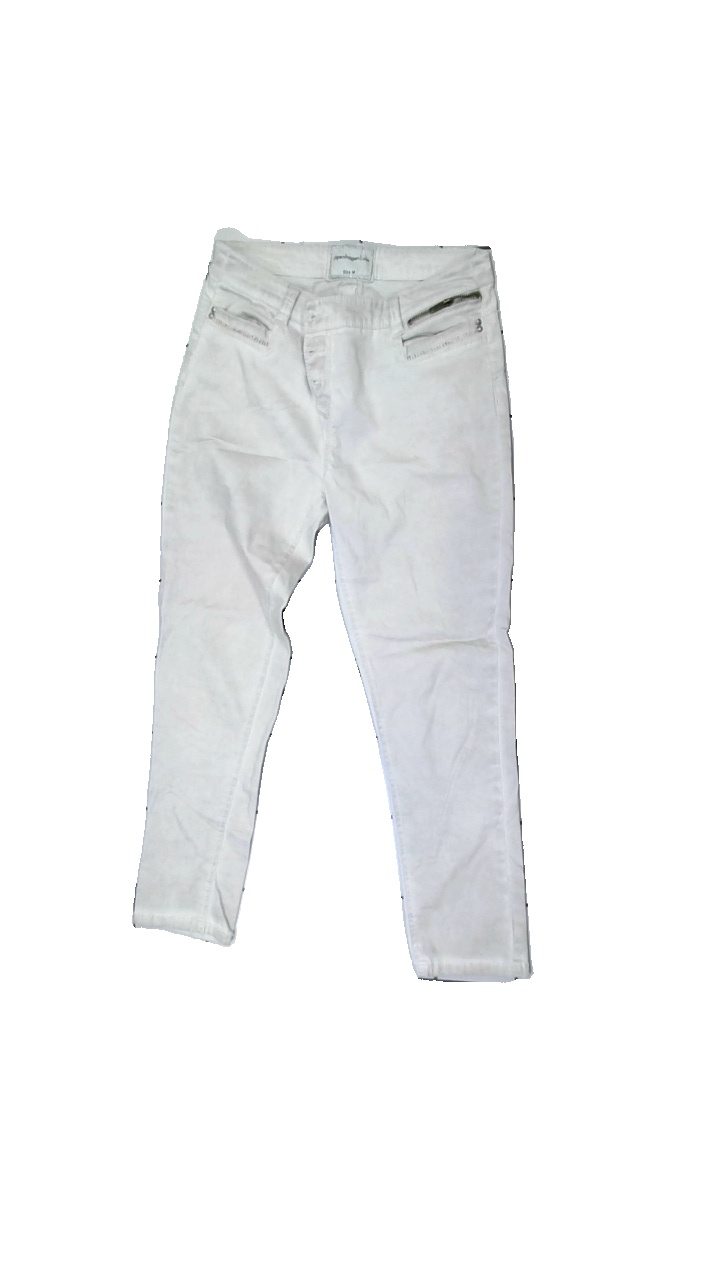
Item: Trousers (Ladies)
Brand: Missing
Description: tight grey washed pants with pearls
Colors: Grey
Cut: Tight
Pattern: Other
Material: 100% Cotton
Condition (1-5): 5
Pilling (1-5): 5
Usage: Reuse
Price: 50-100